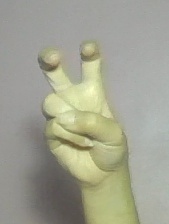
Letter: toot